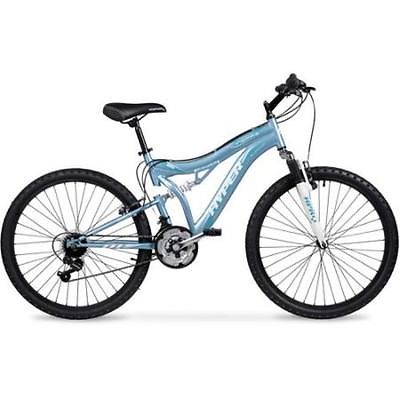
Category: bicycle